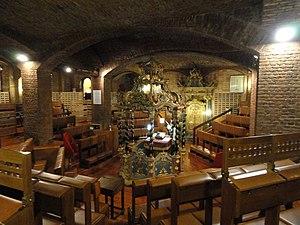
La synagogue de Turin, située place Primo Levi, anciennement via Pie V, dans le quartier San Salvario, à proximité de la gare de Turin-Porta-Nuova, a été inaugurée en 1884, gravement endommagée lors des bombardements de 1942, et reconstruite en 1949. C'est le principal lieu de culte de la communauté juive de Turin.